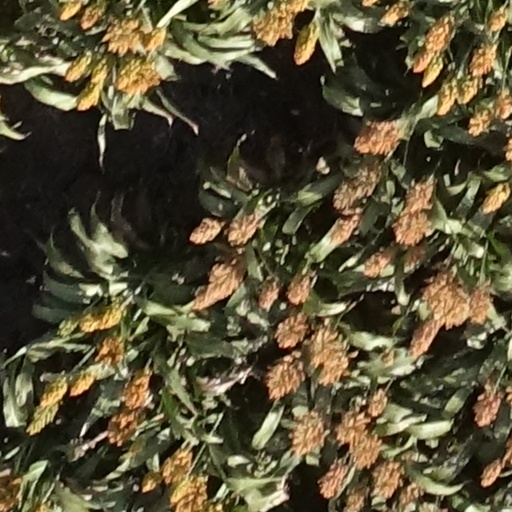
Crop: sorghum